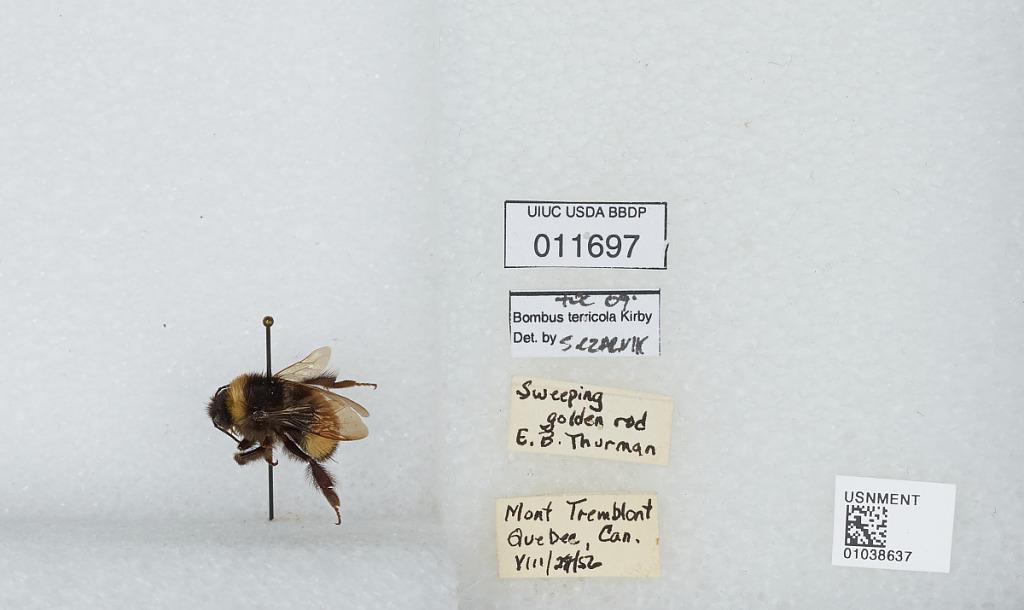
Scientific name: Bombus (Bombus) terricola Kirby
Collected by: E. Thurman
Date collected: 1956-8-28
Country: Canada
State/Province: Quebec
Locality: Mont Tremblant
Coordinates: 46.1614, -74.5603
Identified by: Czarnik, S.